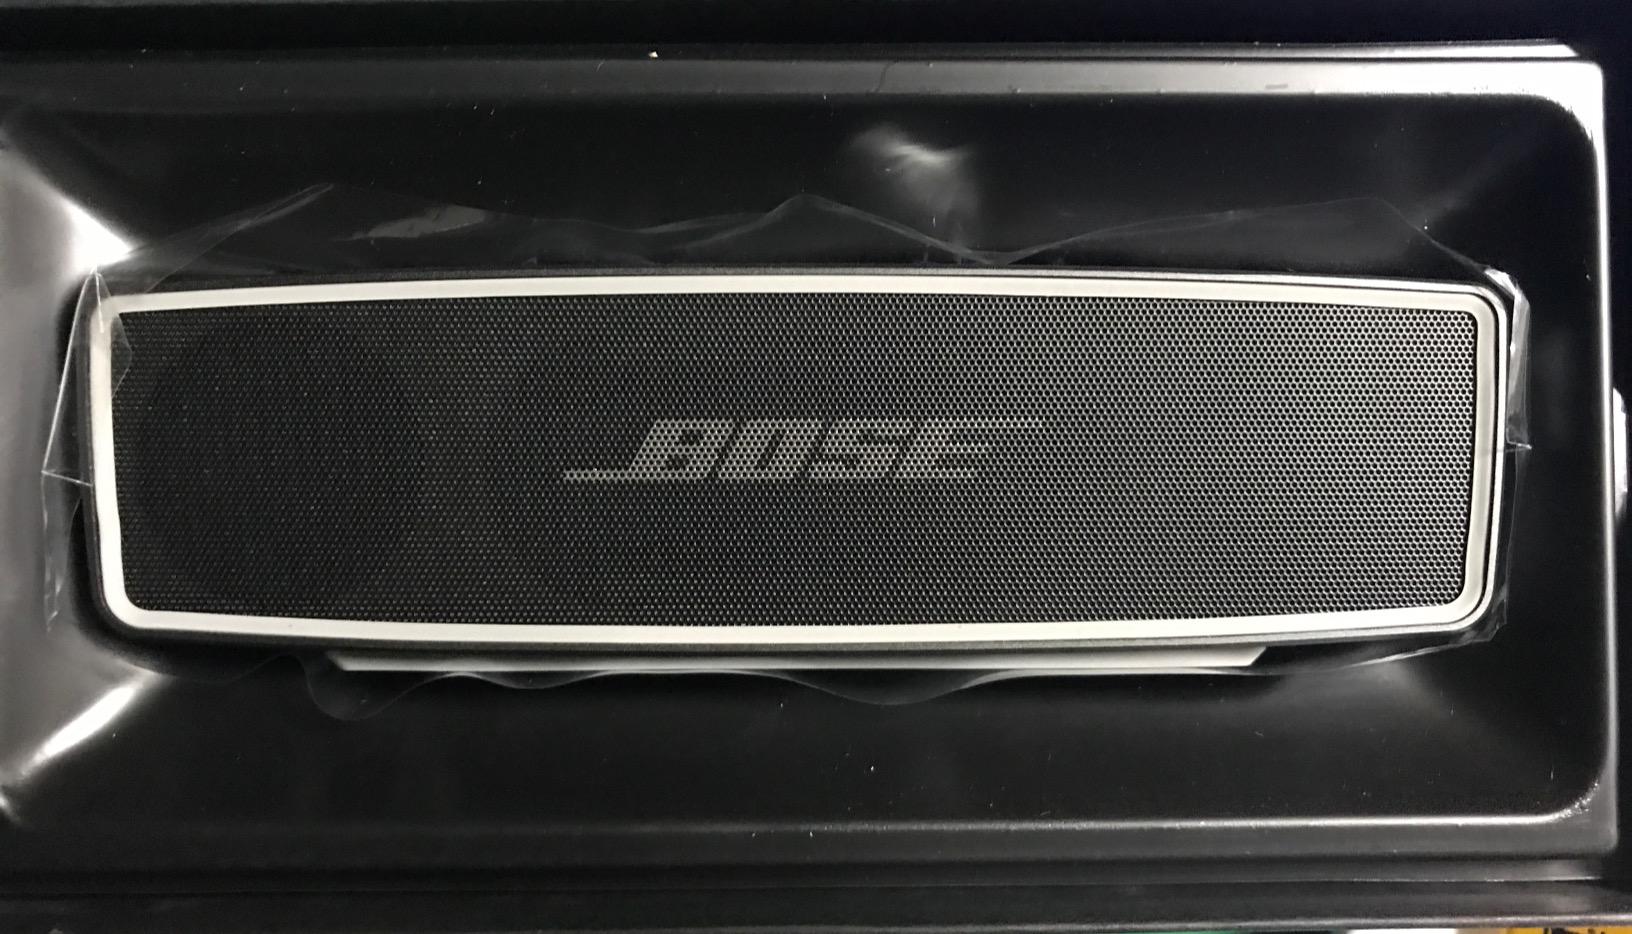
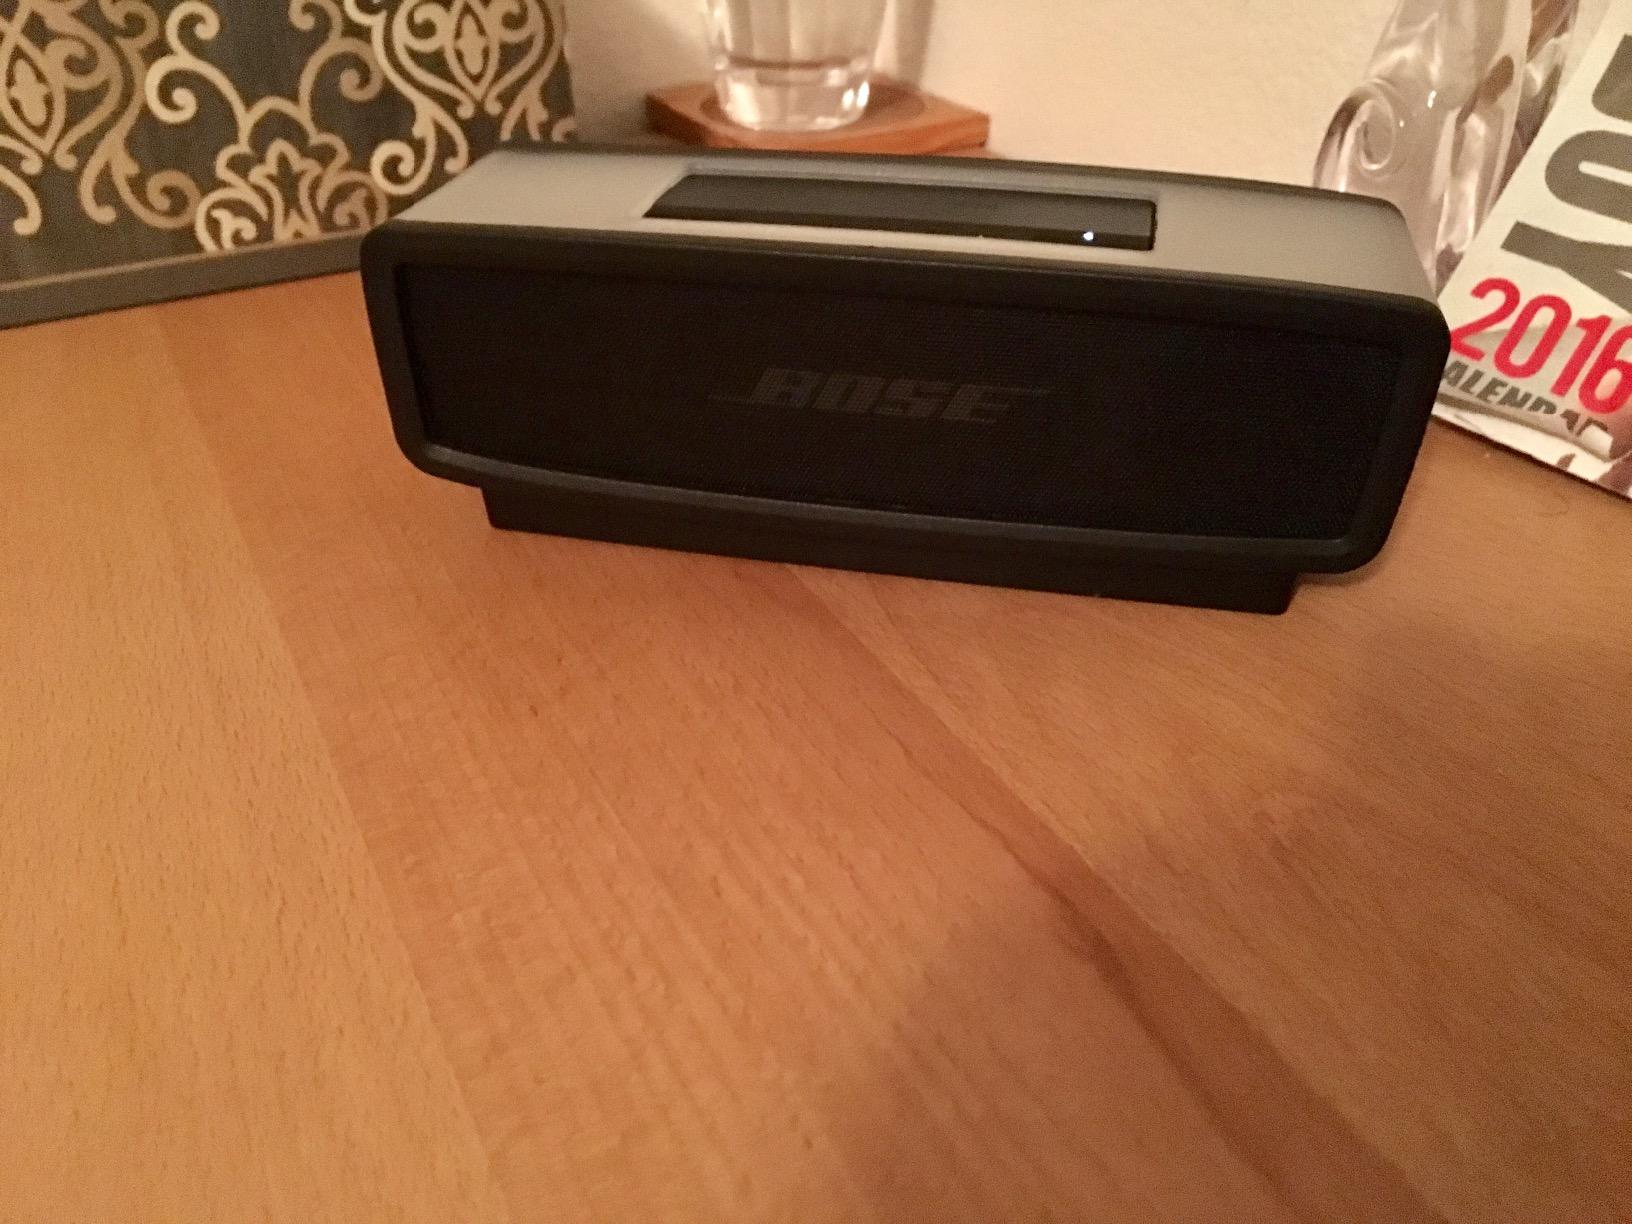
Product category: speaker
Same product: yes